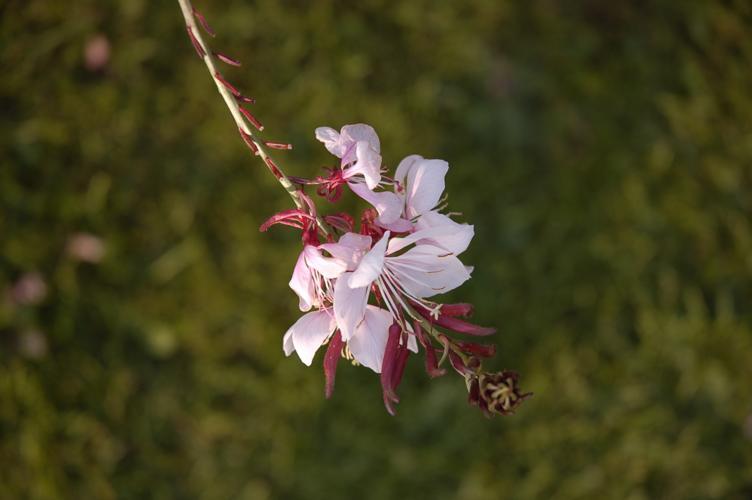
Label: gaura